The Satyr and the Peasant (Jordaens)

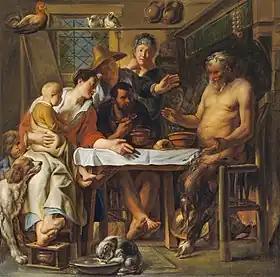
"The Satyr and the Peasant", c. 1650, at Christie's

The Satyr and the Peasant or The Satyr and the Peasant Family is the title commonly given to a number of paintings executed by the Flemish Baroque painter Jacob Jordaens and his workshop based on the fable of the Satyr and the Peasant from Aesop's "Fables". Jordaens returned regularly to this subject from his earliest active years until his mature period around 1650. In his treatment of the subject, he combines two of the painting genres in which he excelled: mythological painting and the peasant genre. His various interpretations of the subject and the many repetitions of these works by his workshop and followers popularized the theme which was then taken up by Flemish and Dutch painters such as Jan Cossiers and Jan Steen.